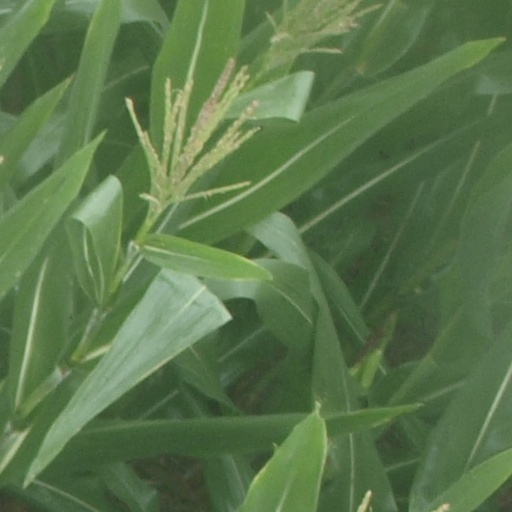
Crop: maize; corn